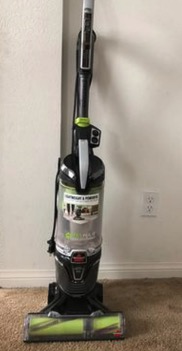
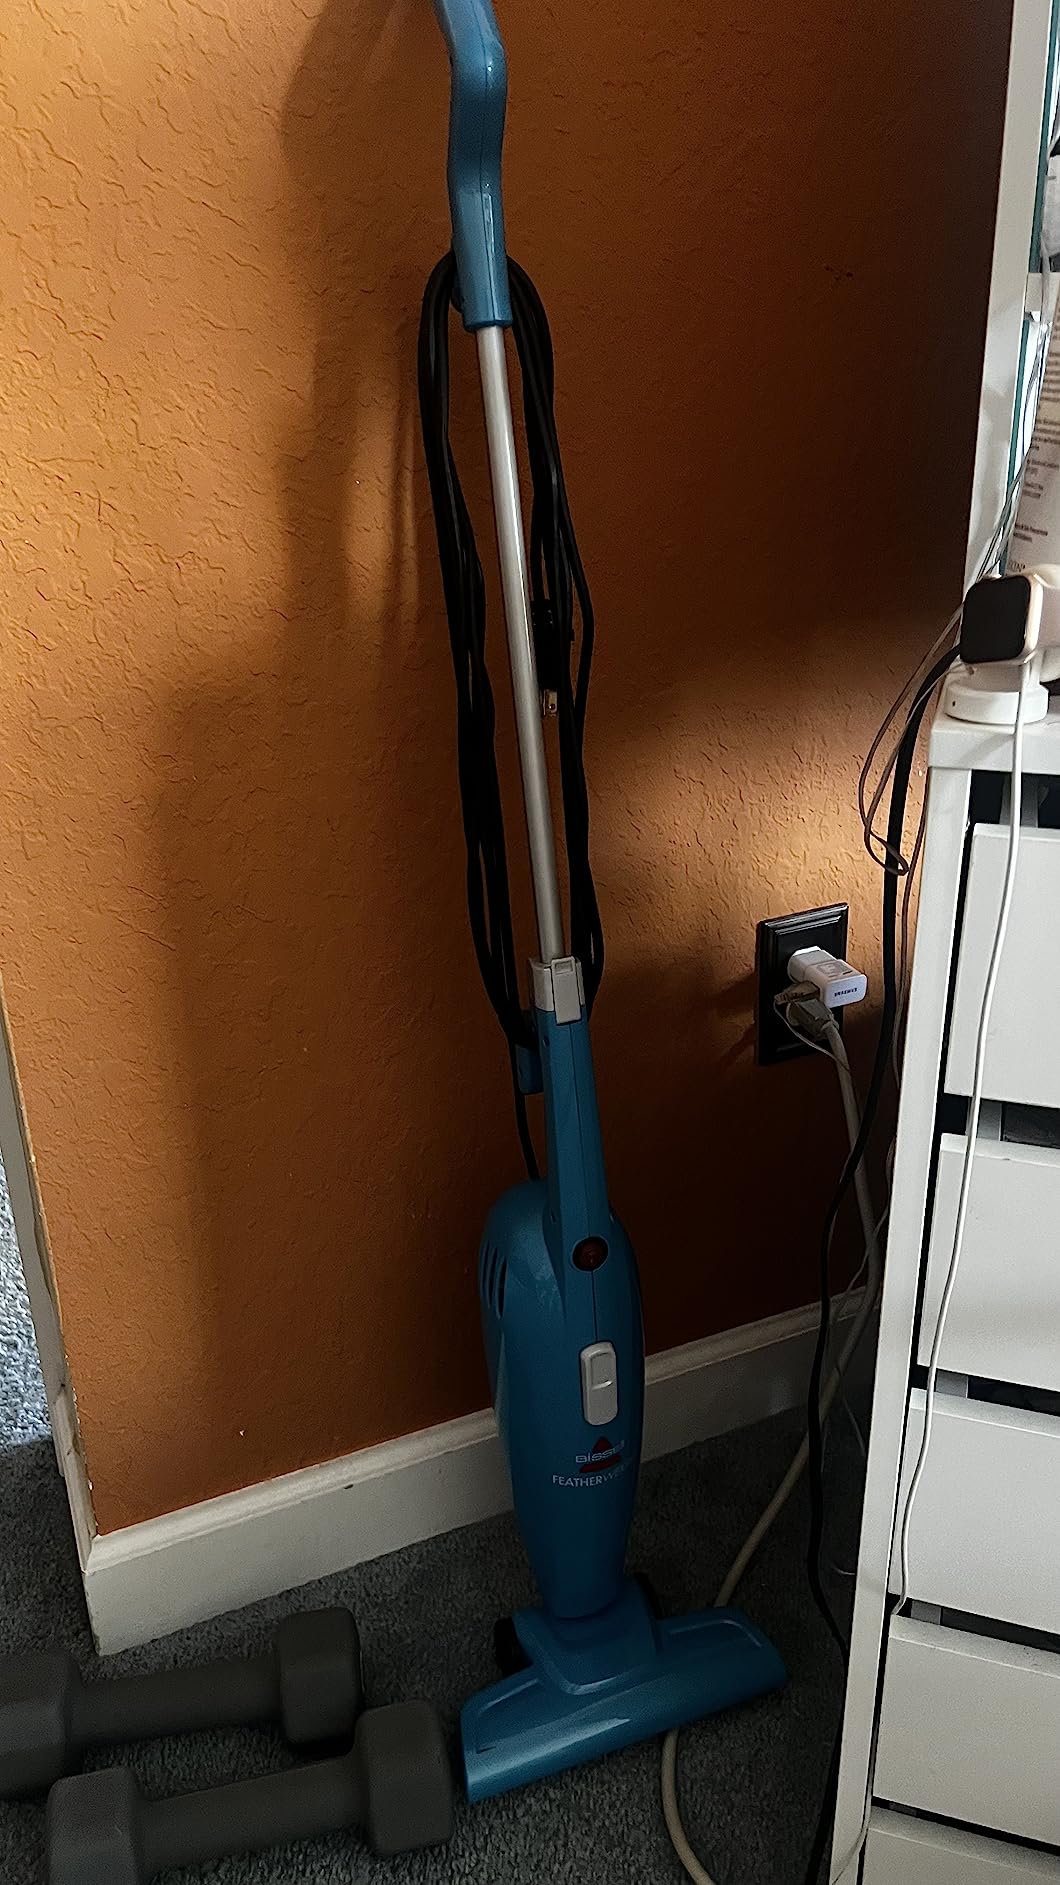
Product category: items_vacuum
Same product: no